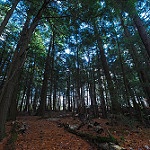
Scene: Outdoor